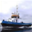
Label: ship